Tai Lam Wu

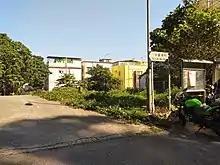
Tai Lam Wu Village.

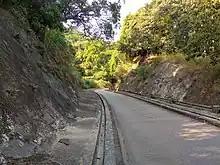
Tai Lam Wu Road near Tai Lam Wu Village.

Tai Lam Wu is a village in Sai Kung District, Hong Kong.